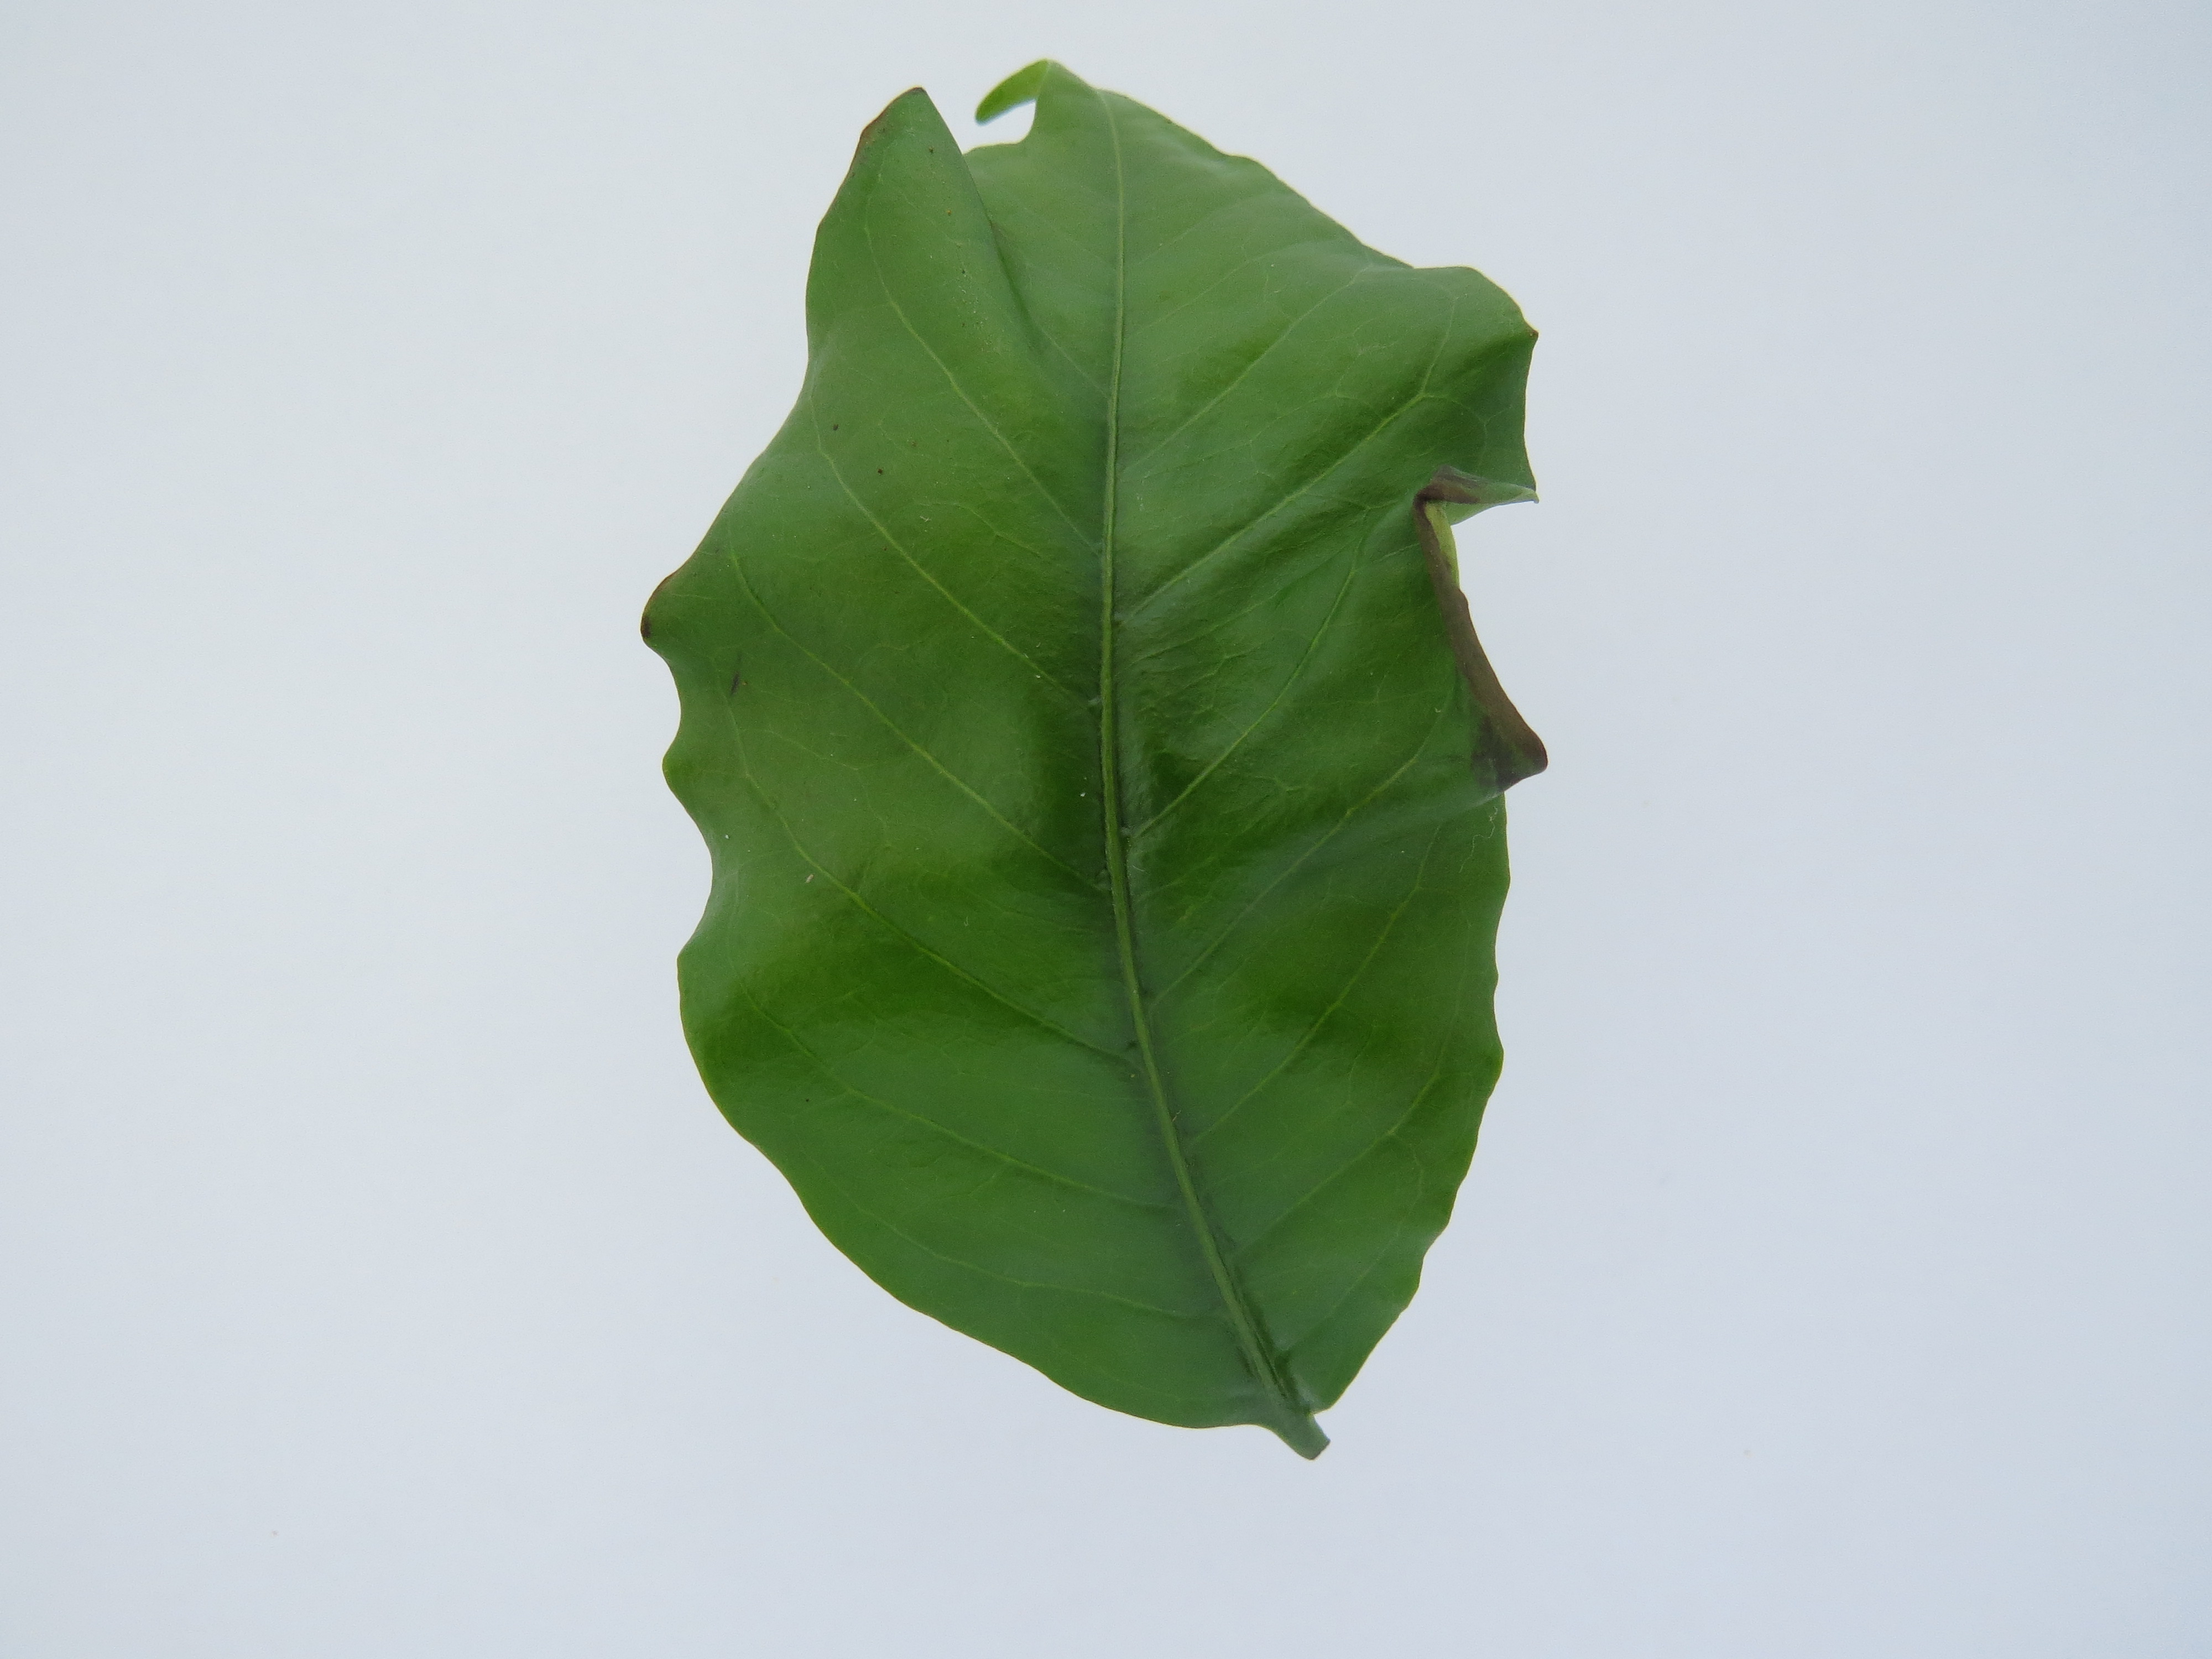
Label: calcium-Ca